Character class

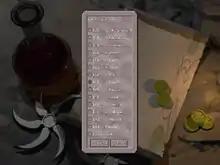
Class selection screen in "Falcon's Eye"

In fantasy games, Fighter, Mage, and Thief form a common archetypal trio of basic classes, each ones' abilities offsetting the other's weakness. The Fighter is strong and focuses on weapon-based combat, the Mage, renamed Wizard in later editions of "Dungeons & Dragons", is a ranged fighter equipped with a variety of magical abilities for combative and utilitarian purposes, and the Thief, renamed Rogue in later editions, is not physically strong but focuses on speed or stealth. Thus, it is usual to find one or more classes that excel in combat, several classes (called spell-casters) that are able to perform magic (often different kinds of magic), and one or more classes that deal with stealth.